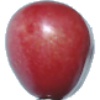
Label: Cherry 2